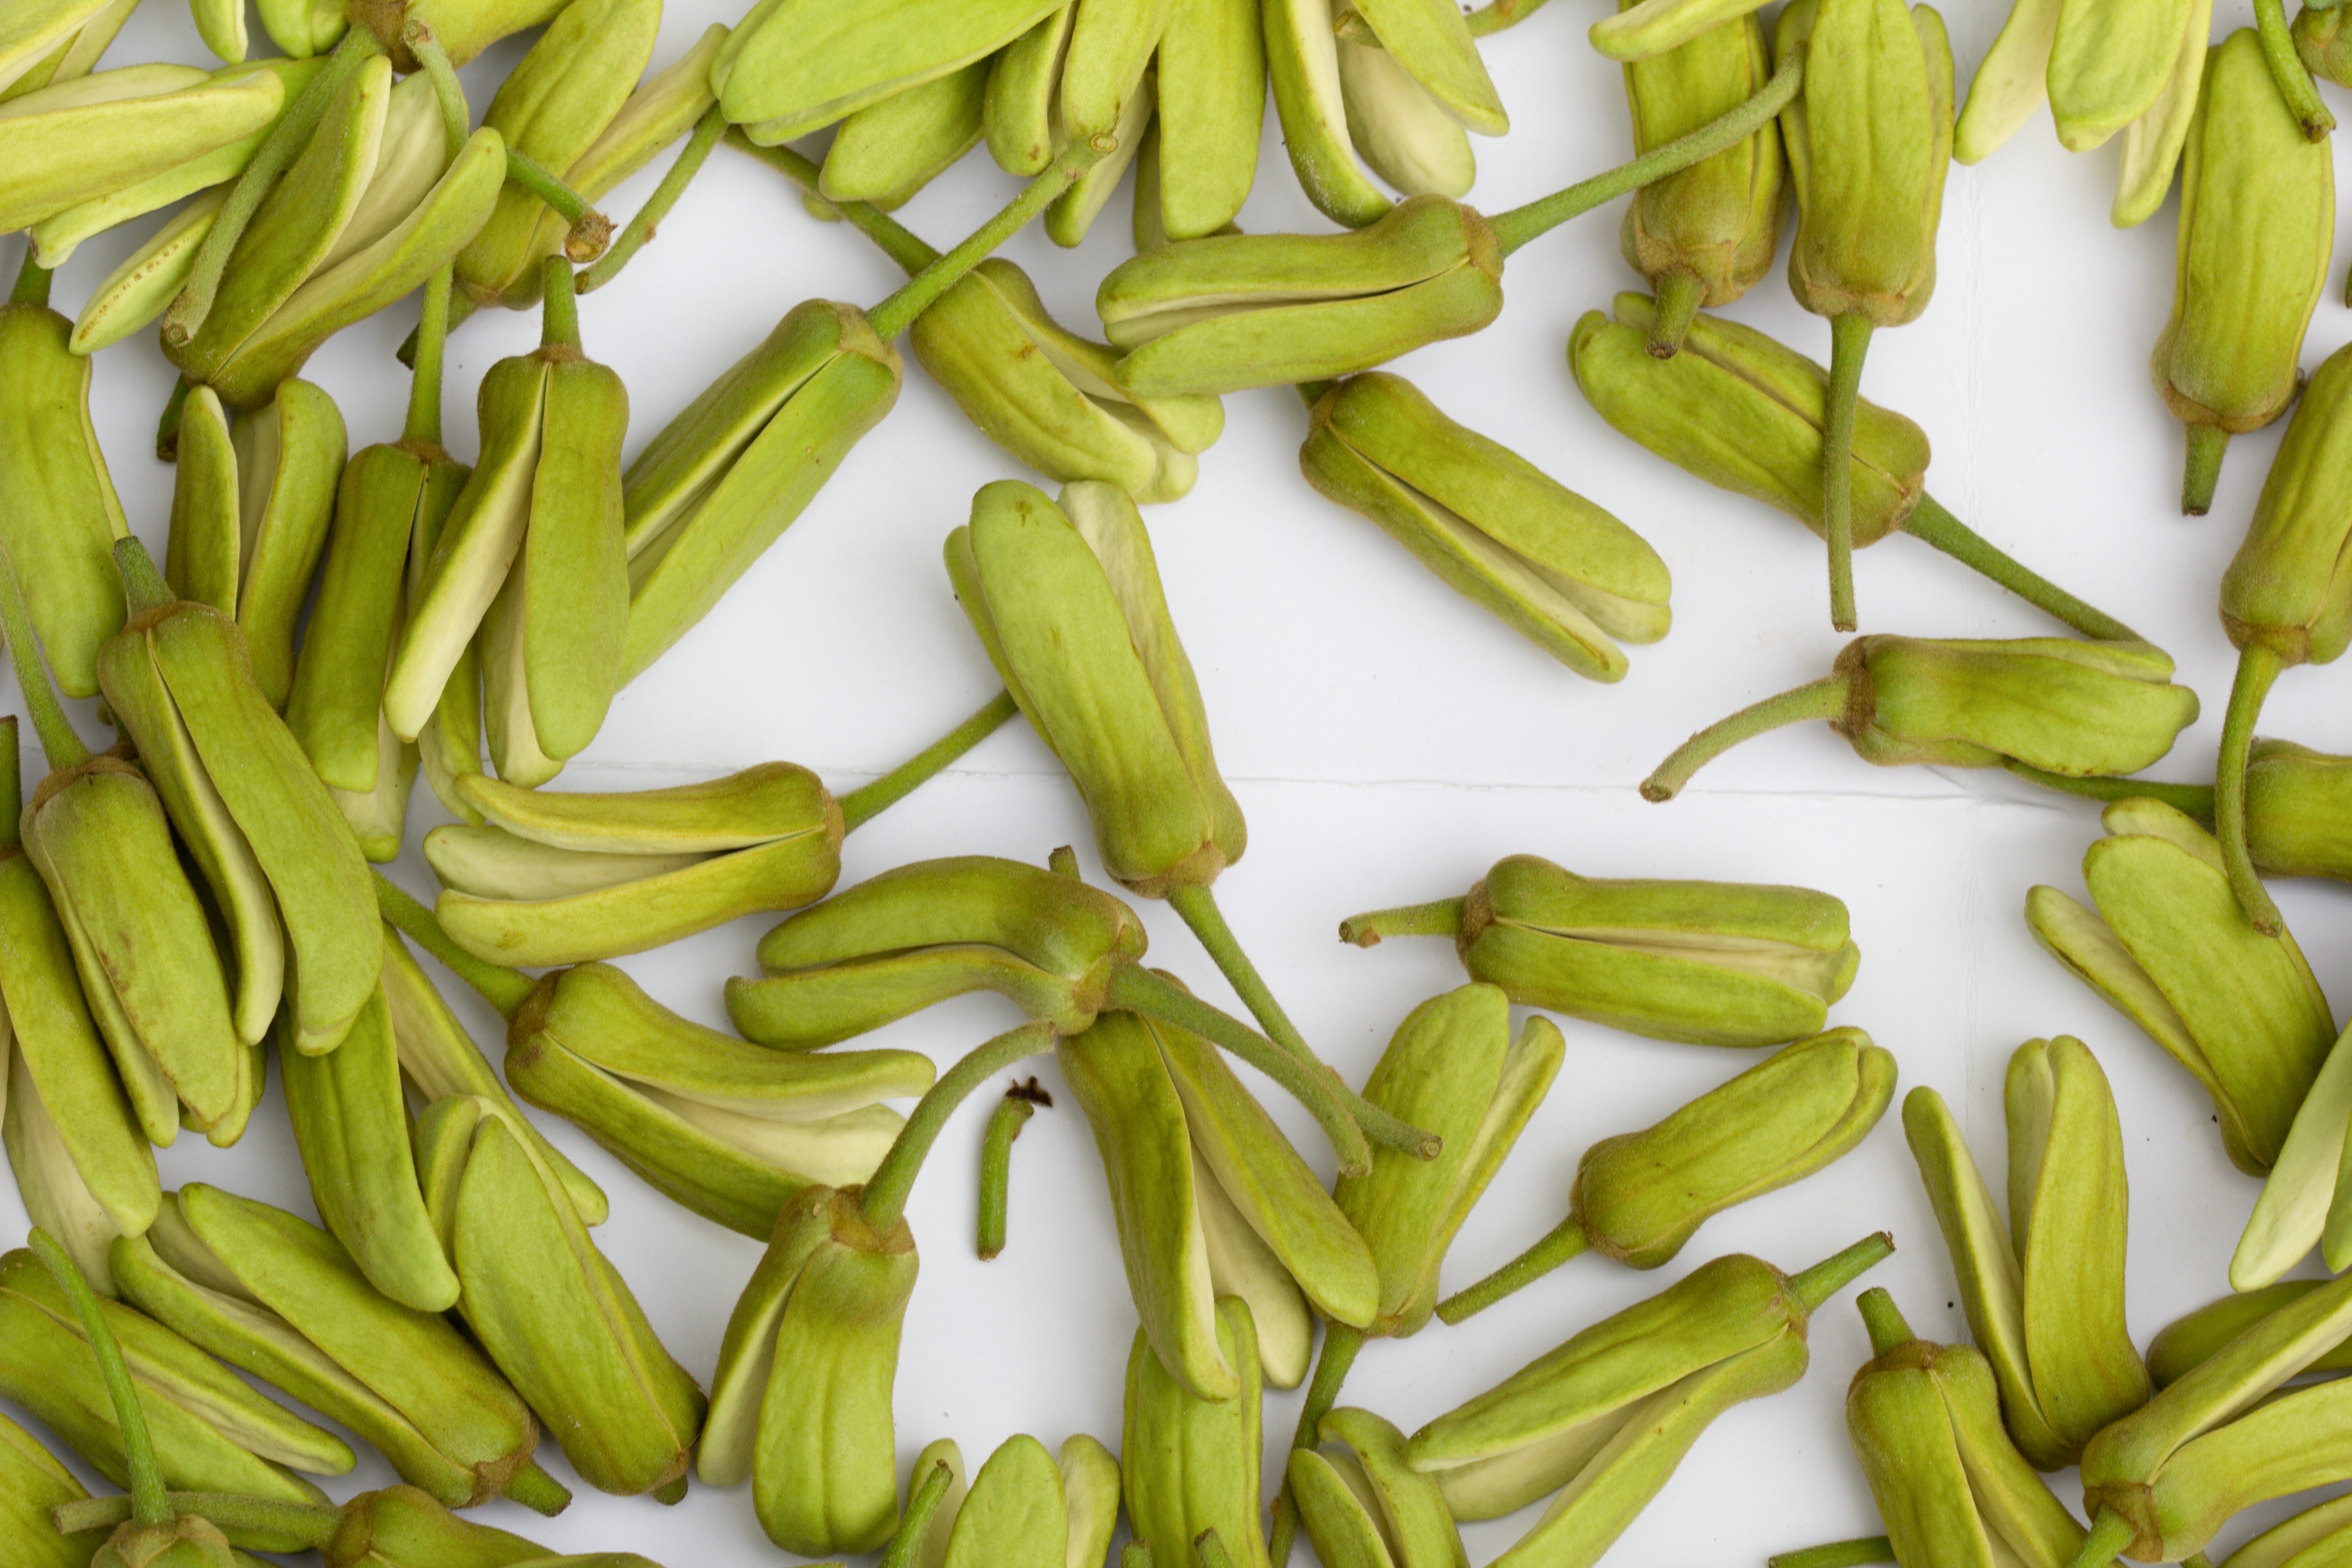
plant, leaf, flower, food, green, produce, vegetable, crop, tropical, hanging, agriculture, plantation, fragrant, cherimoya, flowering plant, custard apple, anonacea, fleshy petals, grass family, plant stem, land plant